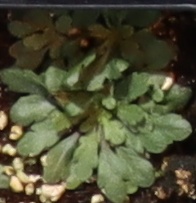
Label: Horseweed